Kenneth M. Ford

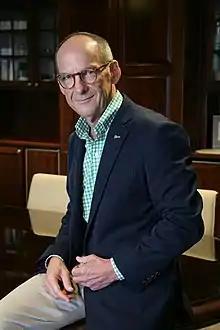

Kenneth M. Ford is an American computer scientist who is the Founder & CEO Emeritus of the Florida Institute for Human and Machine Cognition (IHMC), a research center affiliated with the State University System of Florida. He resides in Pensacola, Florida, with his wife Nancy.